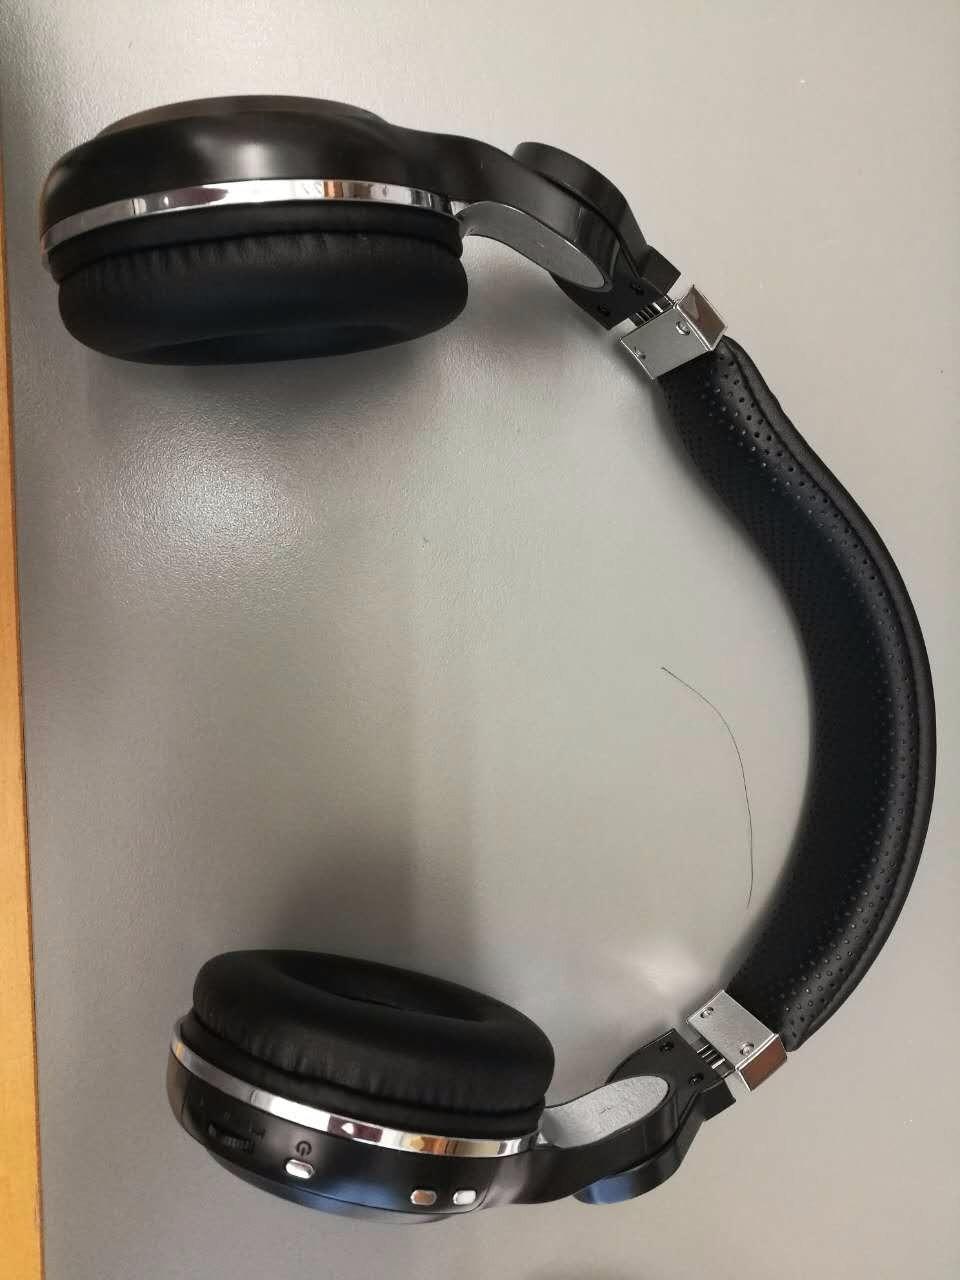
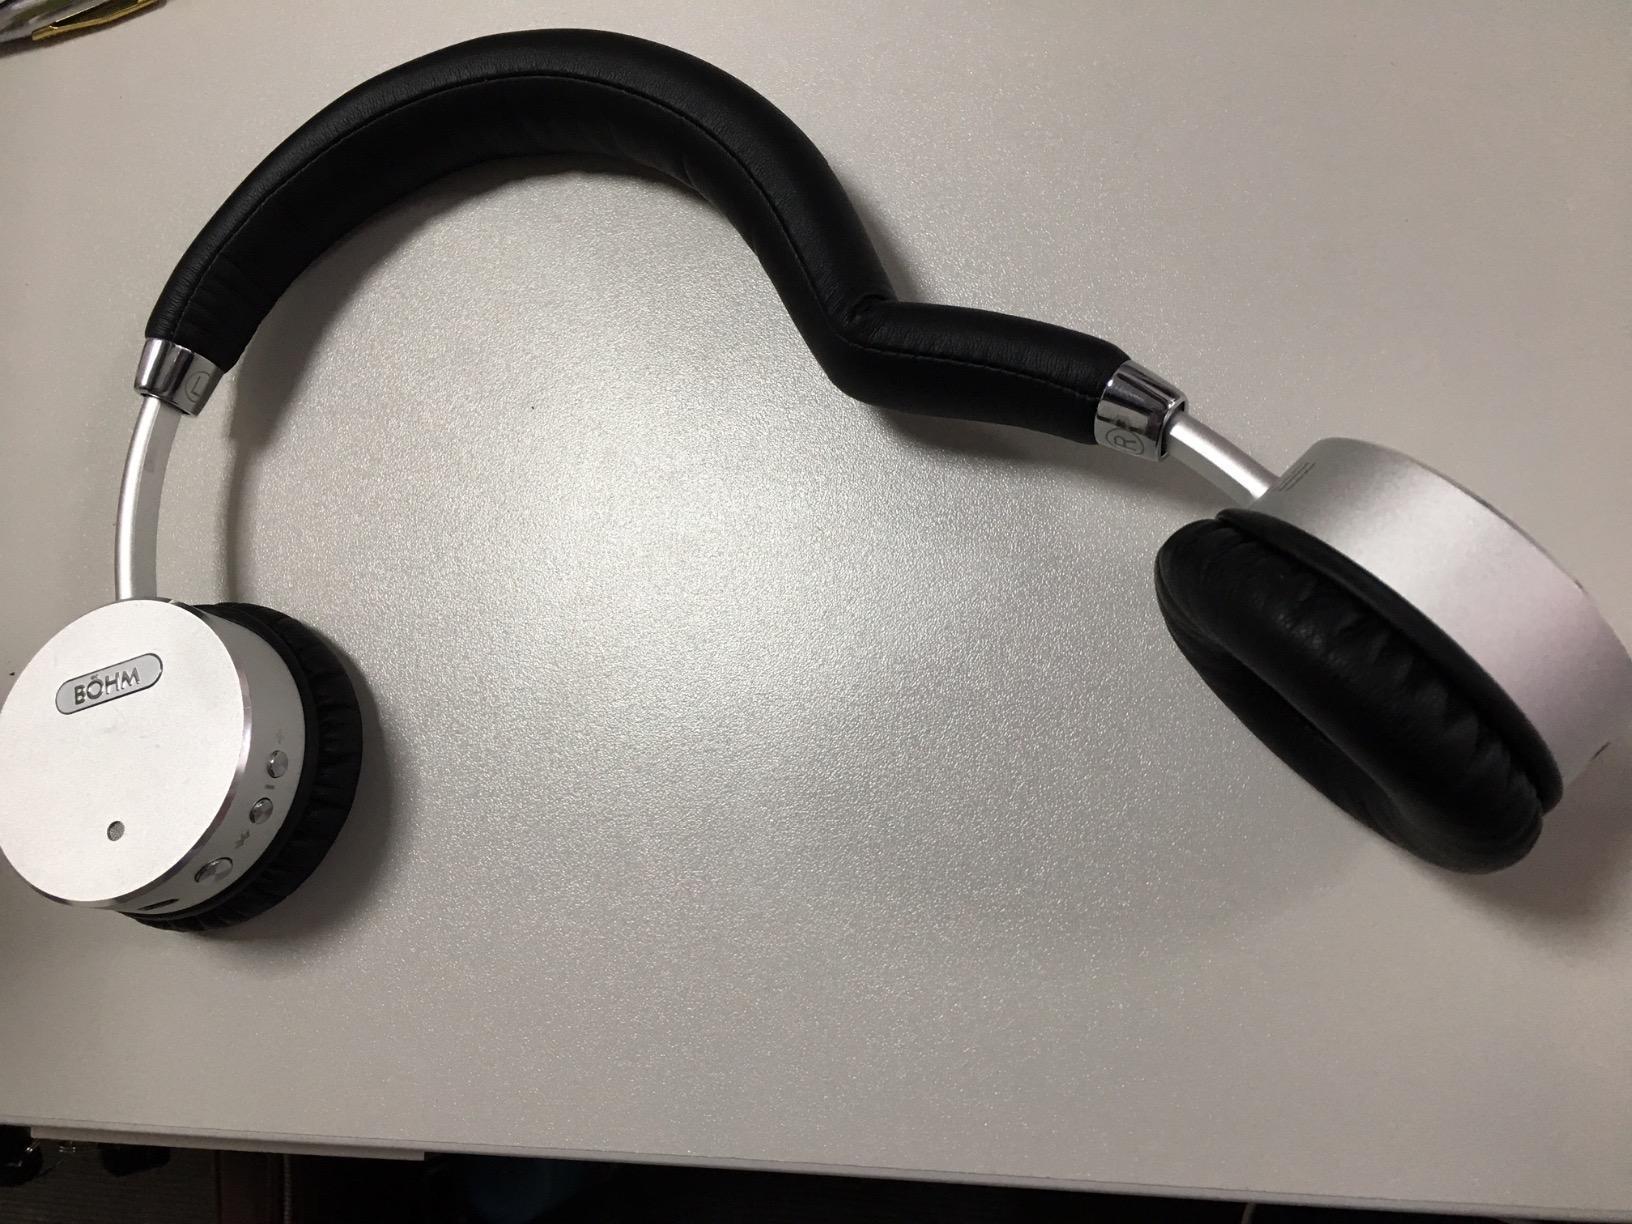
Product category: headphones
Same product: no